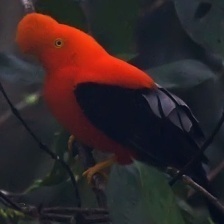
Species: COCK OF THE  ROCK
Scientific name: RUPICOLA